Eurovision Song Contest 2021

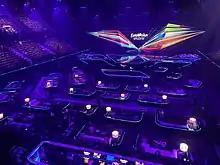
Stage and green room in the arena

On 18 September 2020, along with possible scenarios, the EBU confirmed that the planned visual design and slogan for 2020, "Open Up", would be used in 2021 as well. The revamped official logo and branding was unveiled on 4 December 2020. Designed by Clever°Franke, it is "an abstract presentation inspired by the map of the world and visually connects the location of the capitals of the [then] 41 participating countries with Rotterdam as Europe's beating heart". The revamped visual identity, designed by MediaMonks and NEP, was built around patterns and 'tracks' that symbolises the Netherlands and the concept of "opening up".